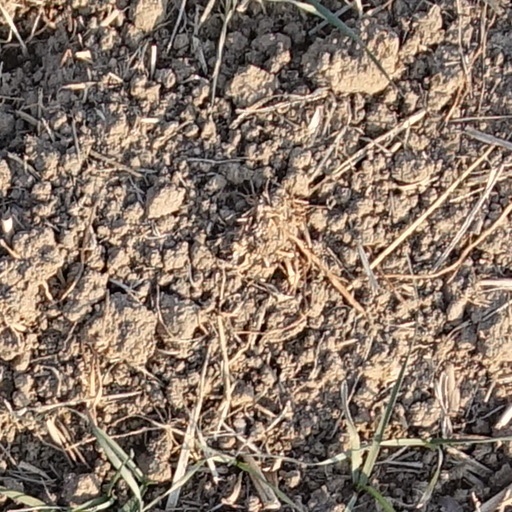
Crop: wheat